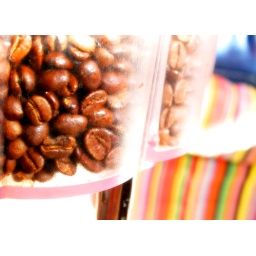
At Tango Cafe in Stratford, the tables are made of coffee and the chairs of candy rainbows.